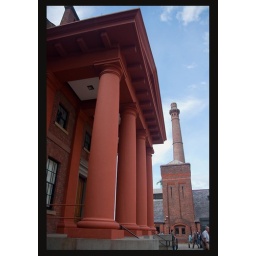
Love the colour as well as the grandeur of the columns against the pump house in the back ground